Hugh Lyle Carmichael

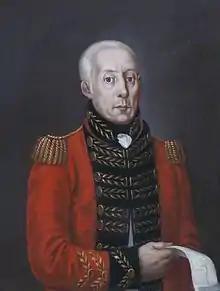
Courtesy of the National Army Museum, London

Lieutenant-General Sir Hugh Lyle Carmichael (1764 – 11 May 1813) was a British Army officer and colonial administrator who served as the lieutenant-governor of Demerara and Essequibo from 1812 to 1813, when he died in office. He also was commander of the British forces at the 1808 siege of Santo Domingo and was a strong proponent of giving the West India Regiments equal treatment to white British troops.